Democratic Republic of the Congo–Rwanda relations

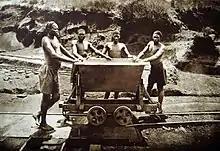
Rwandan workers at a copper mine in Katanga, Belgian Congo

In the 1930s, the Belgian colonial administration established a system of encouraging immigration from Ruanda-Urundi to the eastern Congo, both to mitigate population density in the former and provide agricultural labour to the latter. Over 25,000 Rwandans moved to the Masisi Territory between 1937 and 1945, later joined by about 60,000 immigrants between 1949 and 1955. Most of the immigrants were ethnically Hutu, but the number included Tutsi pastoralists. Thousands of people from Ruanda-Urundi also migrated to work in the growing mining industries of Kivu and Katanga during the 1920s to early 1940s. However, because of the poor working conditions of these mines, many Rwandans and Burundians saw either the Tanganyika Territory or the Protectorate of Uganda as preferable places to work, despite Belgian companies attempting to direct them to the Congo.